Thirteener

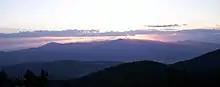
Wheeler Peak, New Mexico

New Mexico has 3 thirteeners, all located within about of each other in the Sangre de Cristo Mountains.